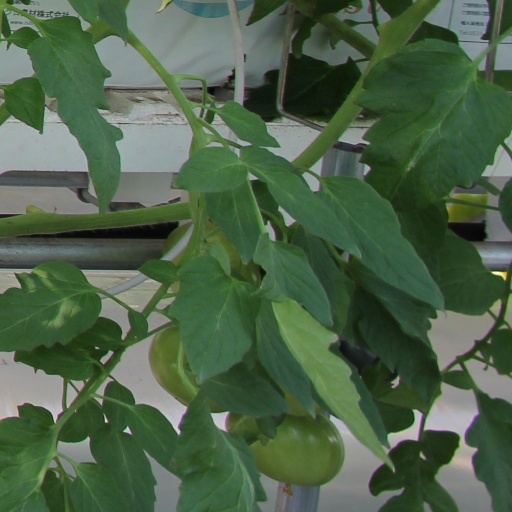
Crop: tomato